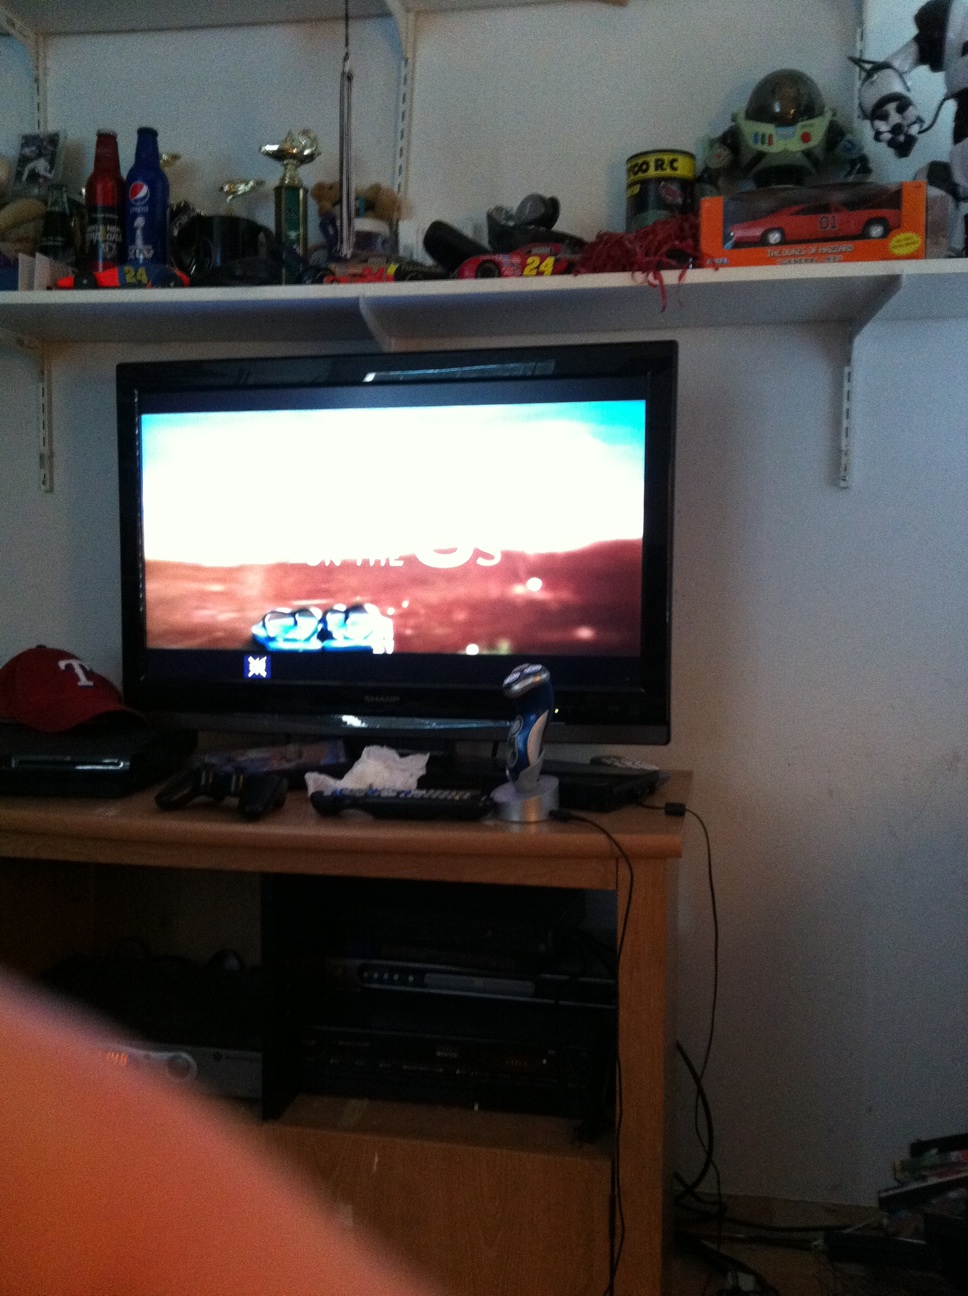Question: Is my TV on? Is
Answer: yes